Turpan Depression

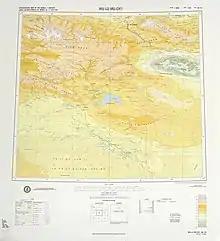
Map including the Turfan Depression (labeled as T'U-LU-FAN P'EN-TI) (1975)

On the shores of Aydingkol Lake, reeds, tamarisks, saxauls, as well as other shrubs and weeds can be found. Away from sources of water, the Turpan Basin is not covered by vegetation. Consequently, agriculture is limited to oasis and depends on a sophisticated irrigation system known as the "Karez System". The irrigation water comes from the surrounding mountain ranges, in particular from the annual melting of the snow. The Karez System consists of wells, underground channels, ground canals, and small reservoirs, which use the natural slope of the terrain to sustain the water flow and guide the water right to the plants while minimizing evaporation all along the way. The historical record of the system extends back to the Han dynasty. The number of Karez systems in the area is slightly below one thousand and the total length of the canals is about in length. The Karez System is therefore considered one of the three great ancient projects in China along with the Great Wall and the Grand Canal. Recently, development of groundwater through tubewells has led to a general fall in water tables, and many karez systems have failed. Farming in the Turpan Basin is particularly famous for its fruit. Because of the dry and hot conditions, the fruits grown in the depression have very high concentrations of sugar. They are traditionally processed by drying in open drying barns. The cultivated fruit include: mulberry, peach, apricot, apple, pomegranate, pear, fig, walnut, as well as grapes, watermelons and true melons. Among the fruit, the grapes stand out: more than 100 varieties of grape are cultivated in the area and it accounts for 90% of China's seedless grape crop. Other specialty agricultural products of the region are Donghu Hami melons and long-staple cotton.